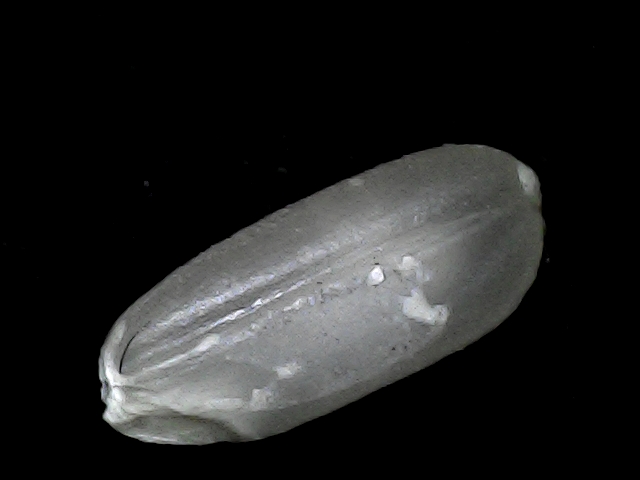
Rice variety: BD52